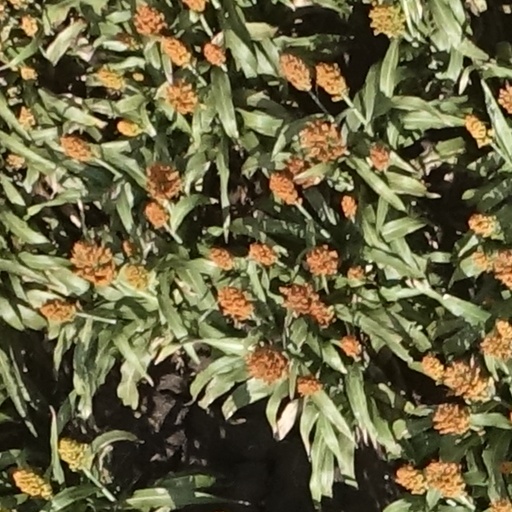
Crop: sorghum